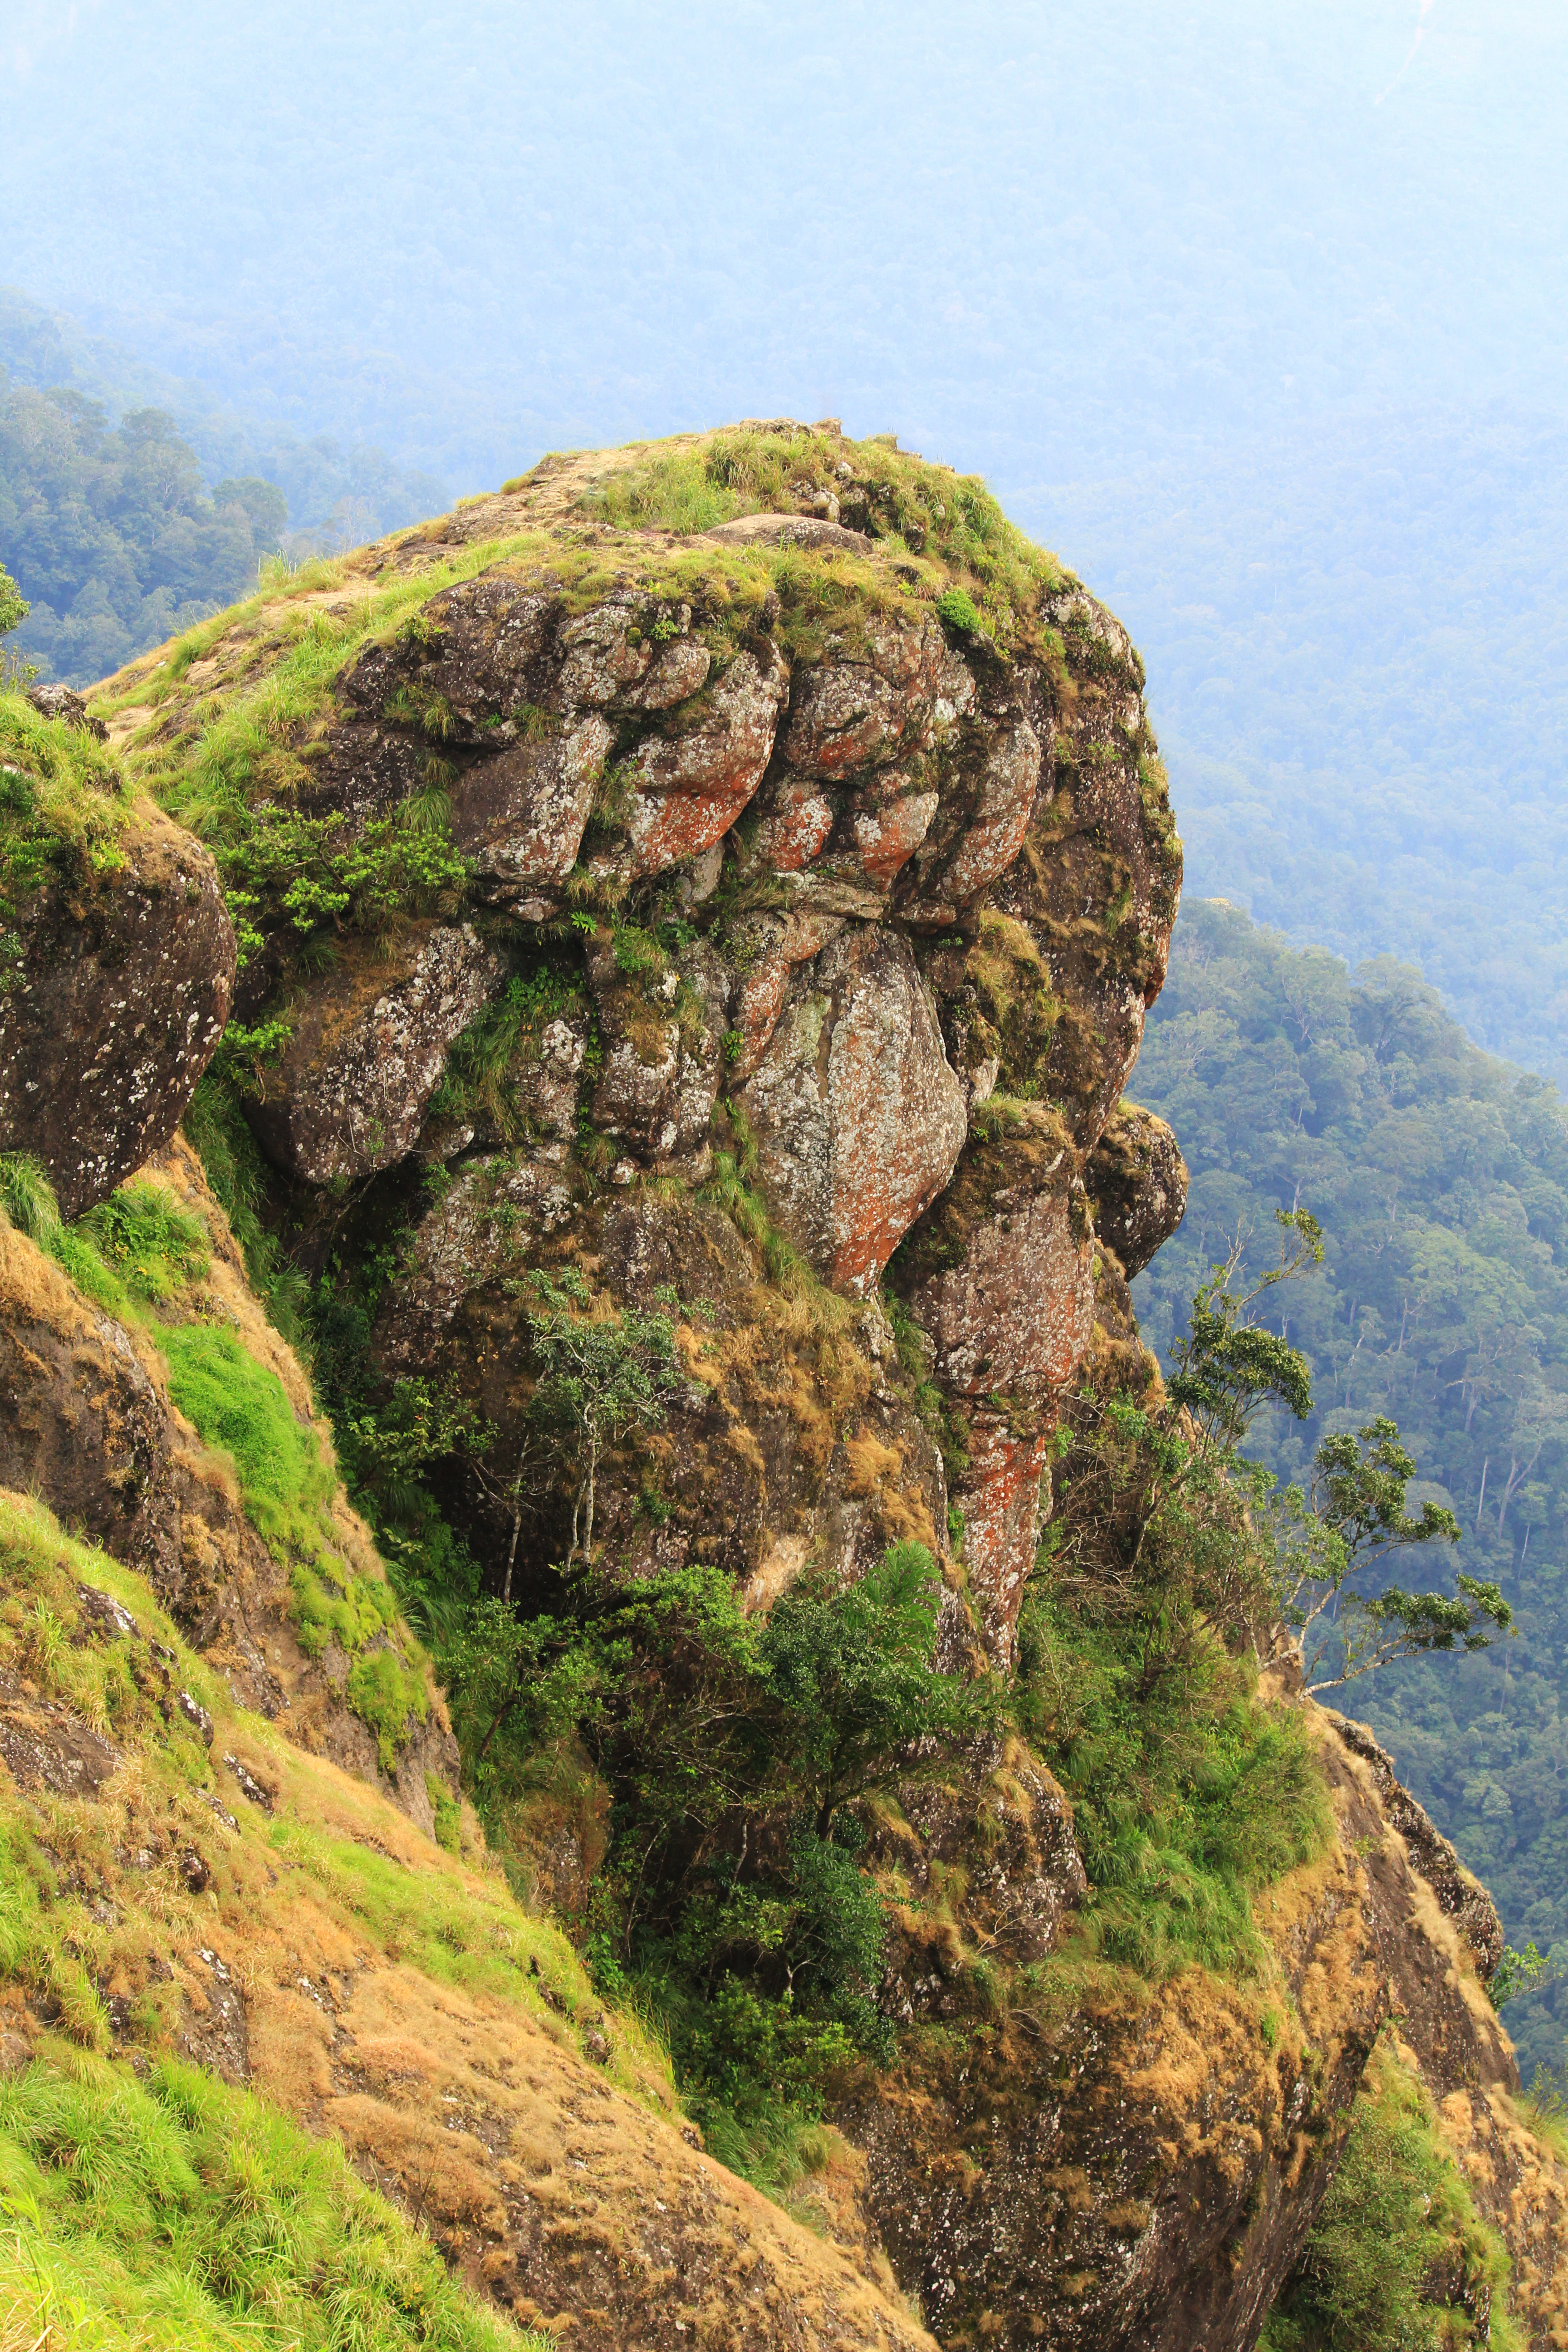
vagamon, mountain, green, valley, vegetation, rock, mountainous landforms, hill station, cliff, outcrop, natural landscape, nature reserve, klippe, ridge, terrain, formation, hill, geology, tree, highland, coast, landscape, bedrock, plant, sea, coastal and oceanic landforms, promontory, geological phenomenon, national park, mount scenery, escarpment, tourism, headland, vacation, mountain range